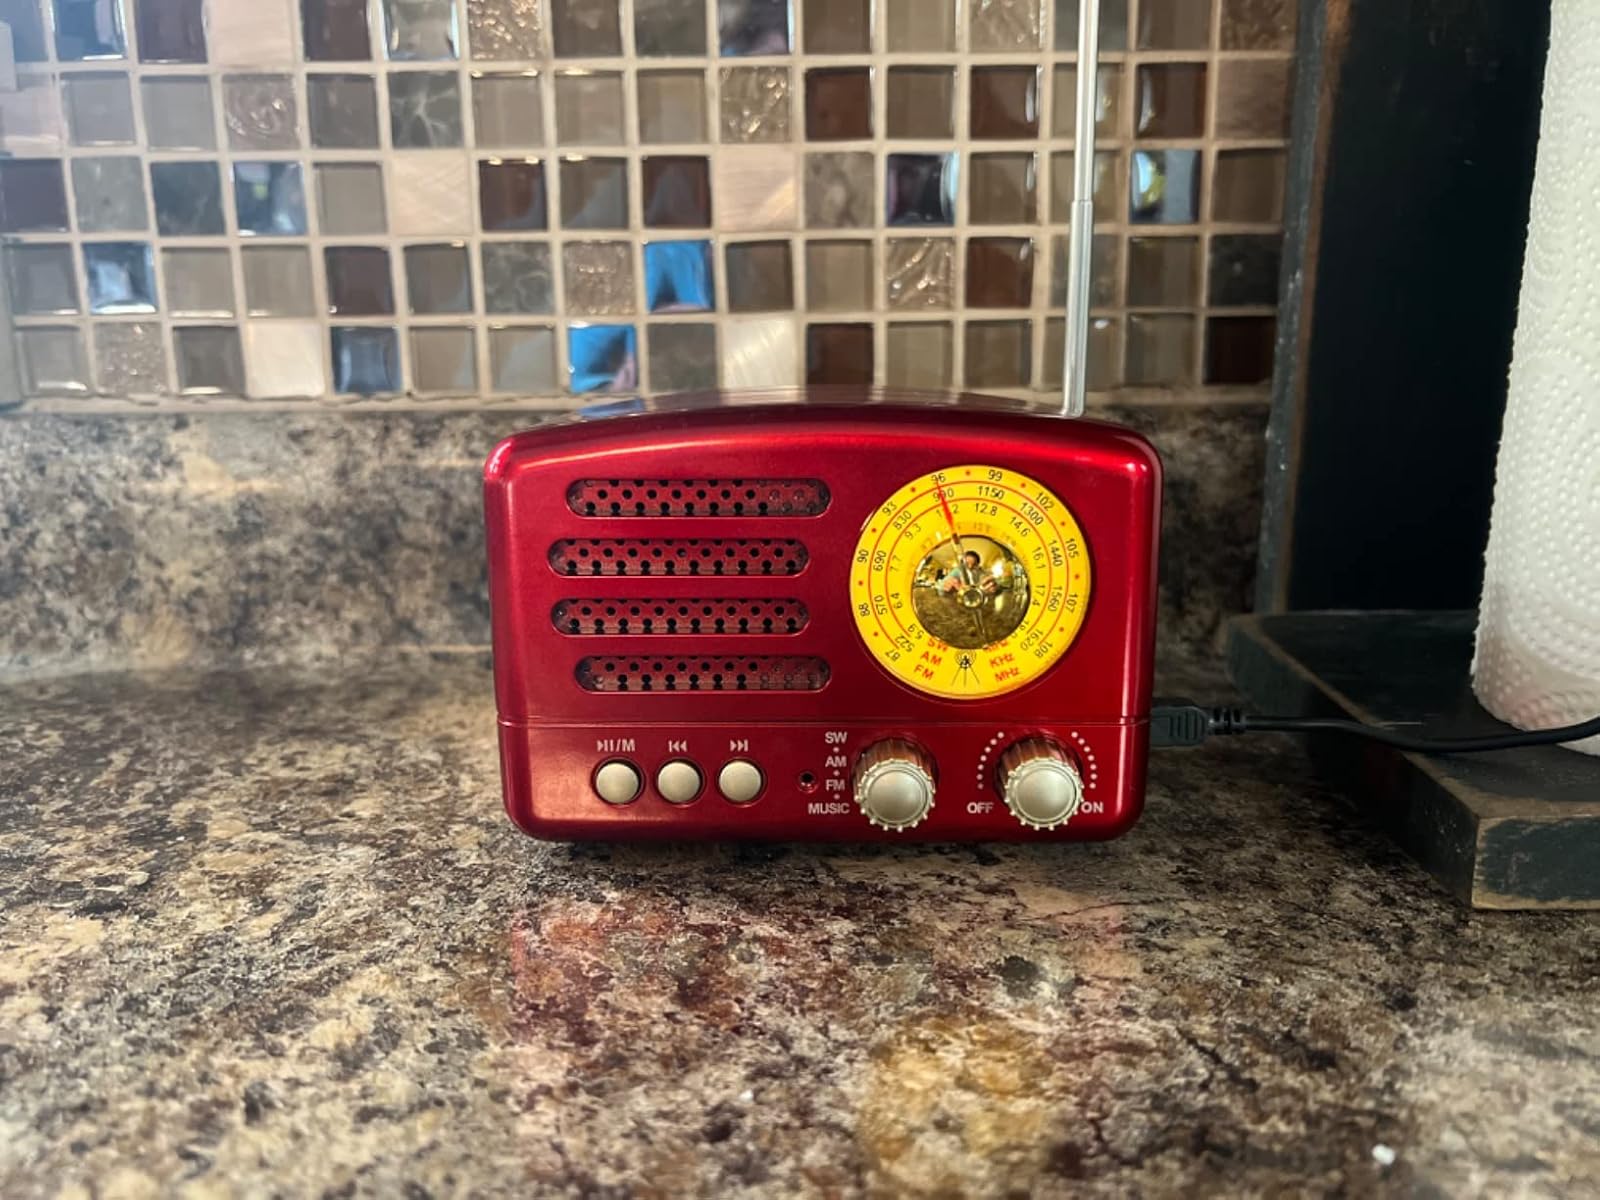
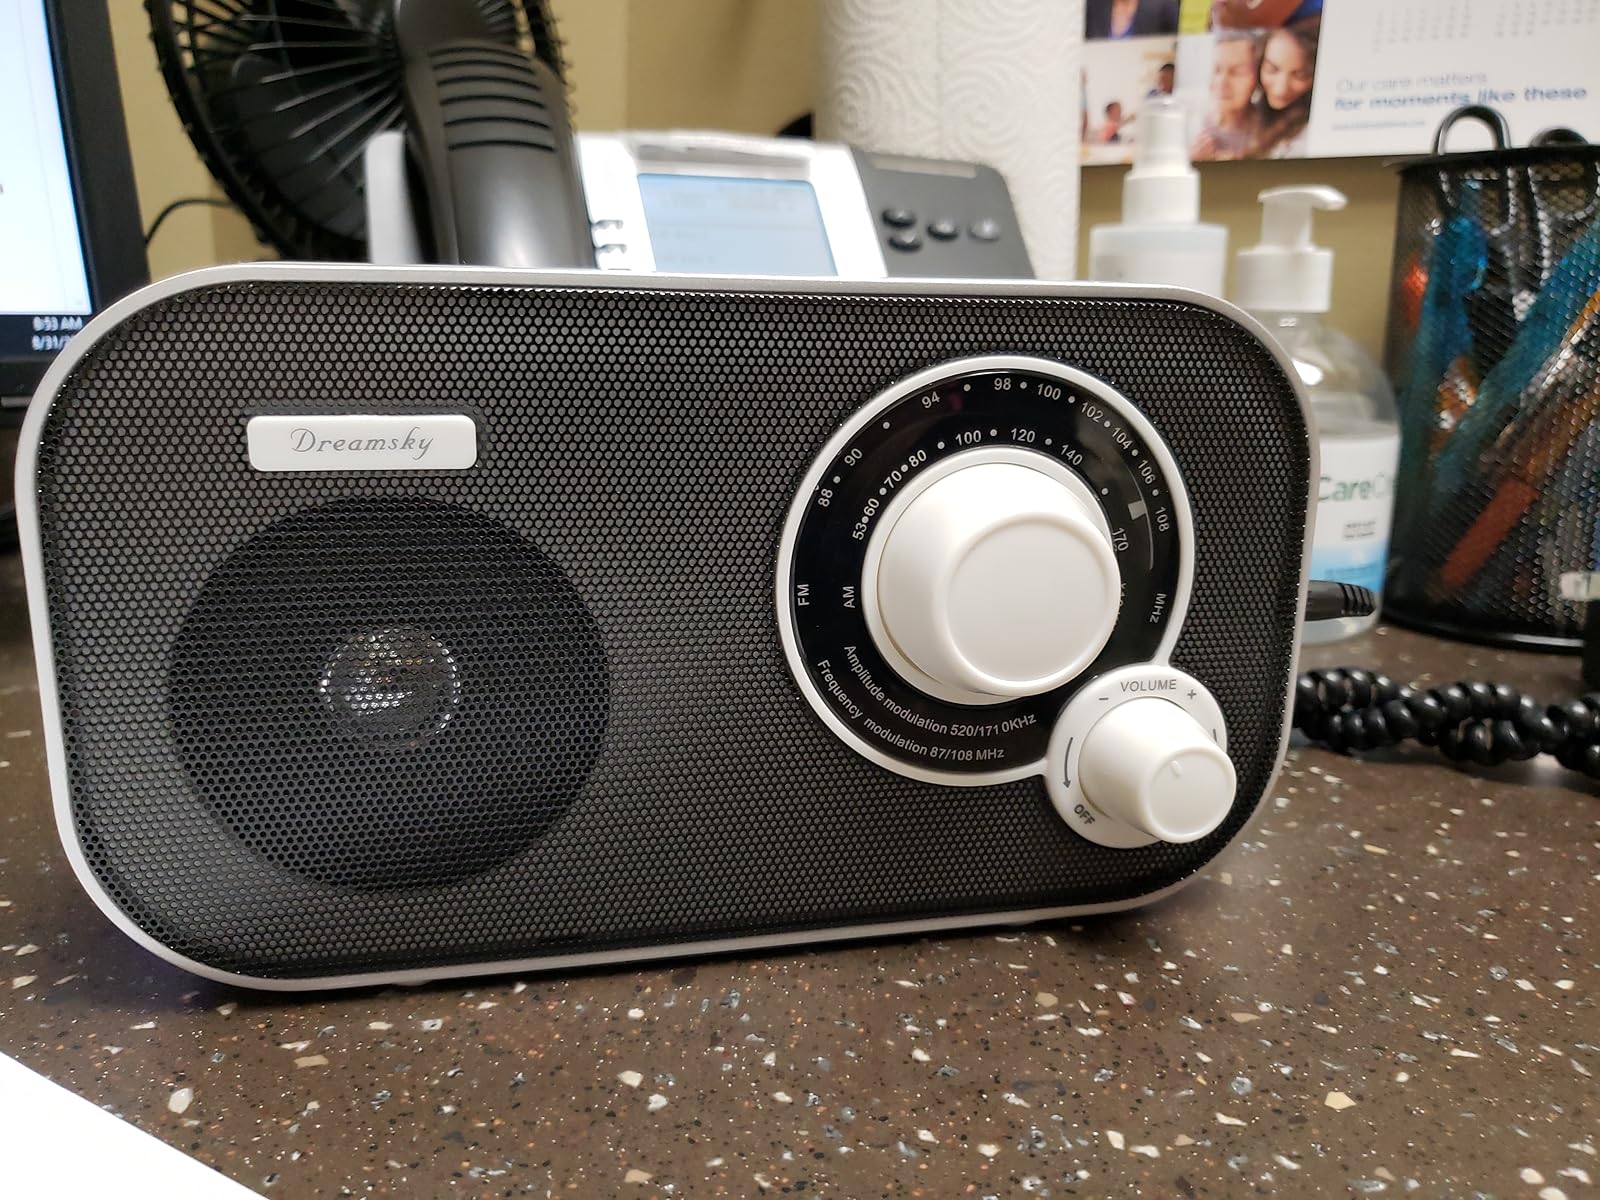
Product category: radio
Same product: no